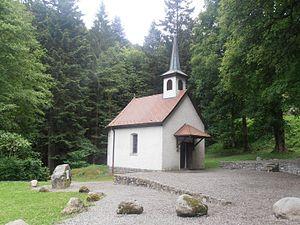
Haut-Rhin-Kruth, Chapelle Saint-Nicolas
Kruth est une commune française du Massif des Vosges située dans le département du Haut-Rhin, en région Grand Est.